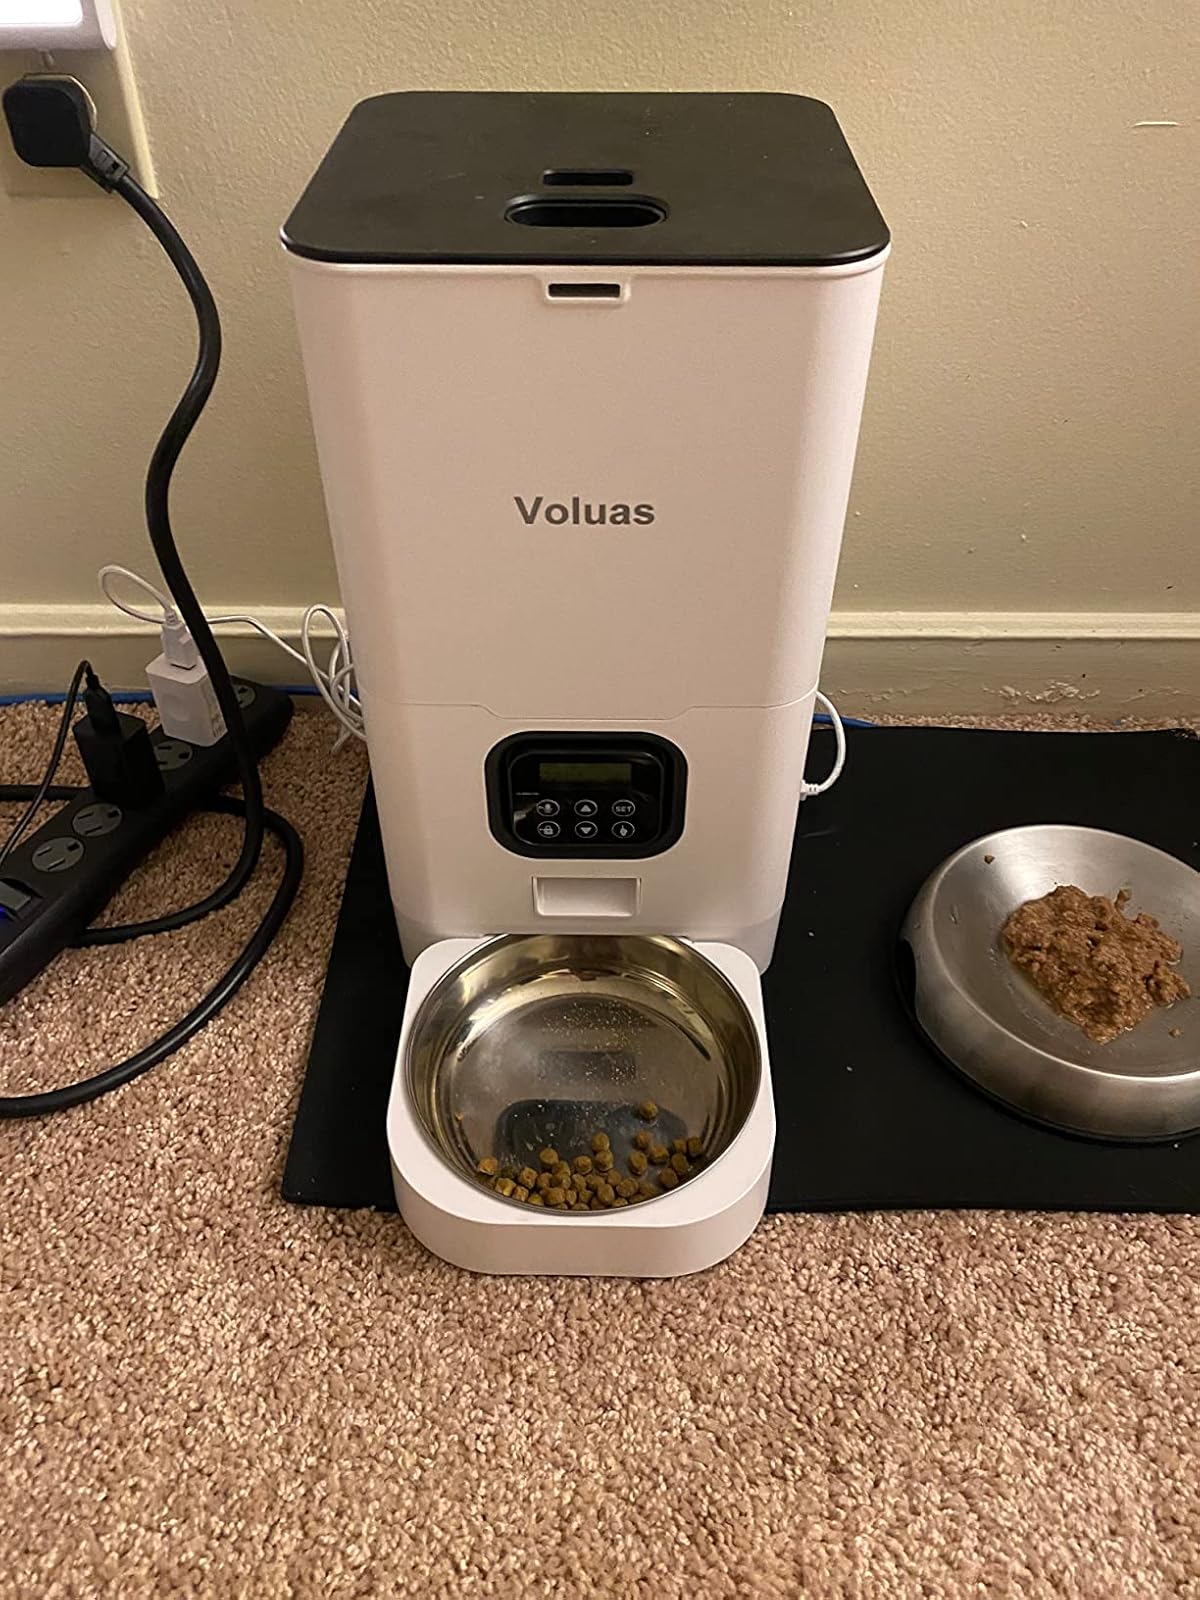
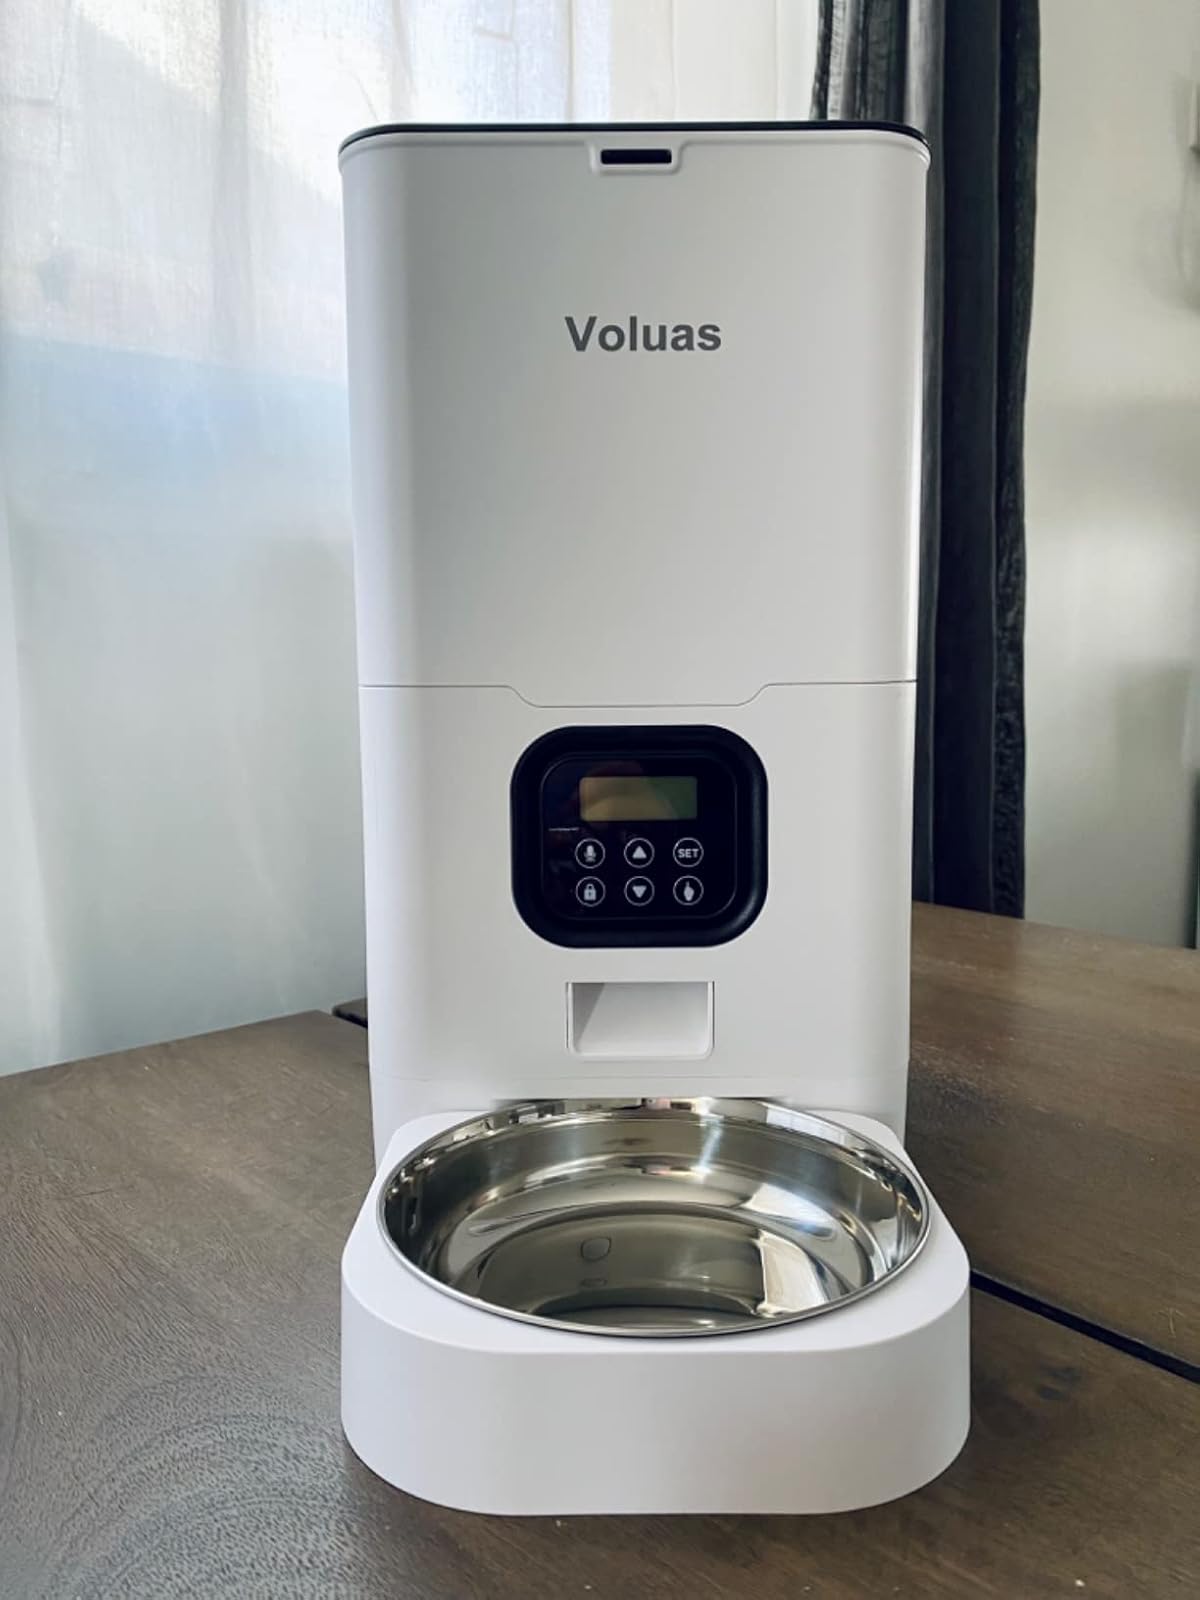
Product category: items_feeder
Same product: yes